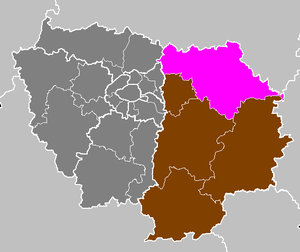
L'arrondissement de Meaux est une division administrative française, située dans le département de Seine-et-Marne et la région Île-de-France.